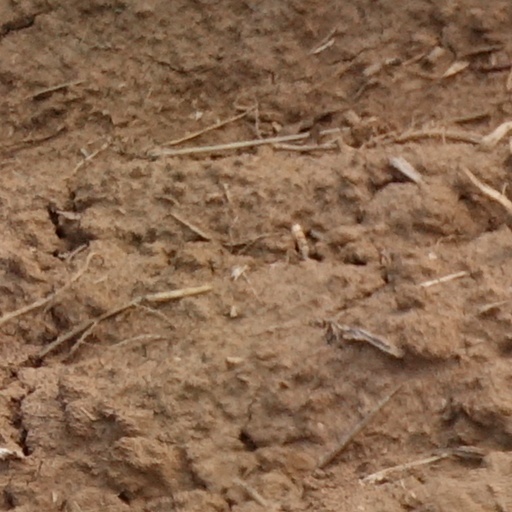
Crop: wheat